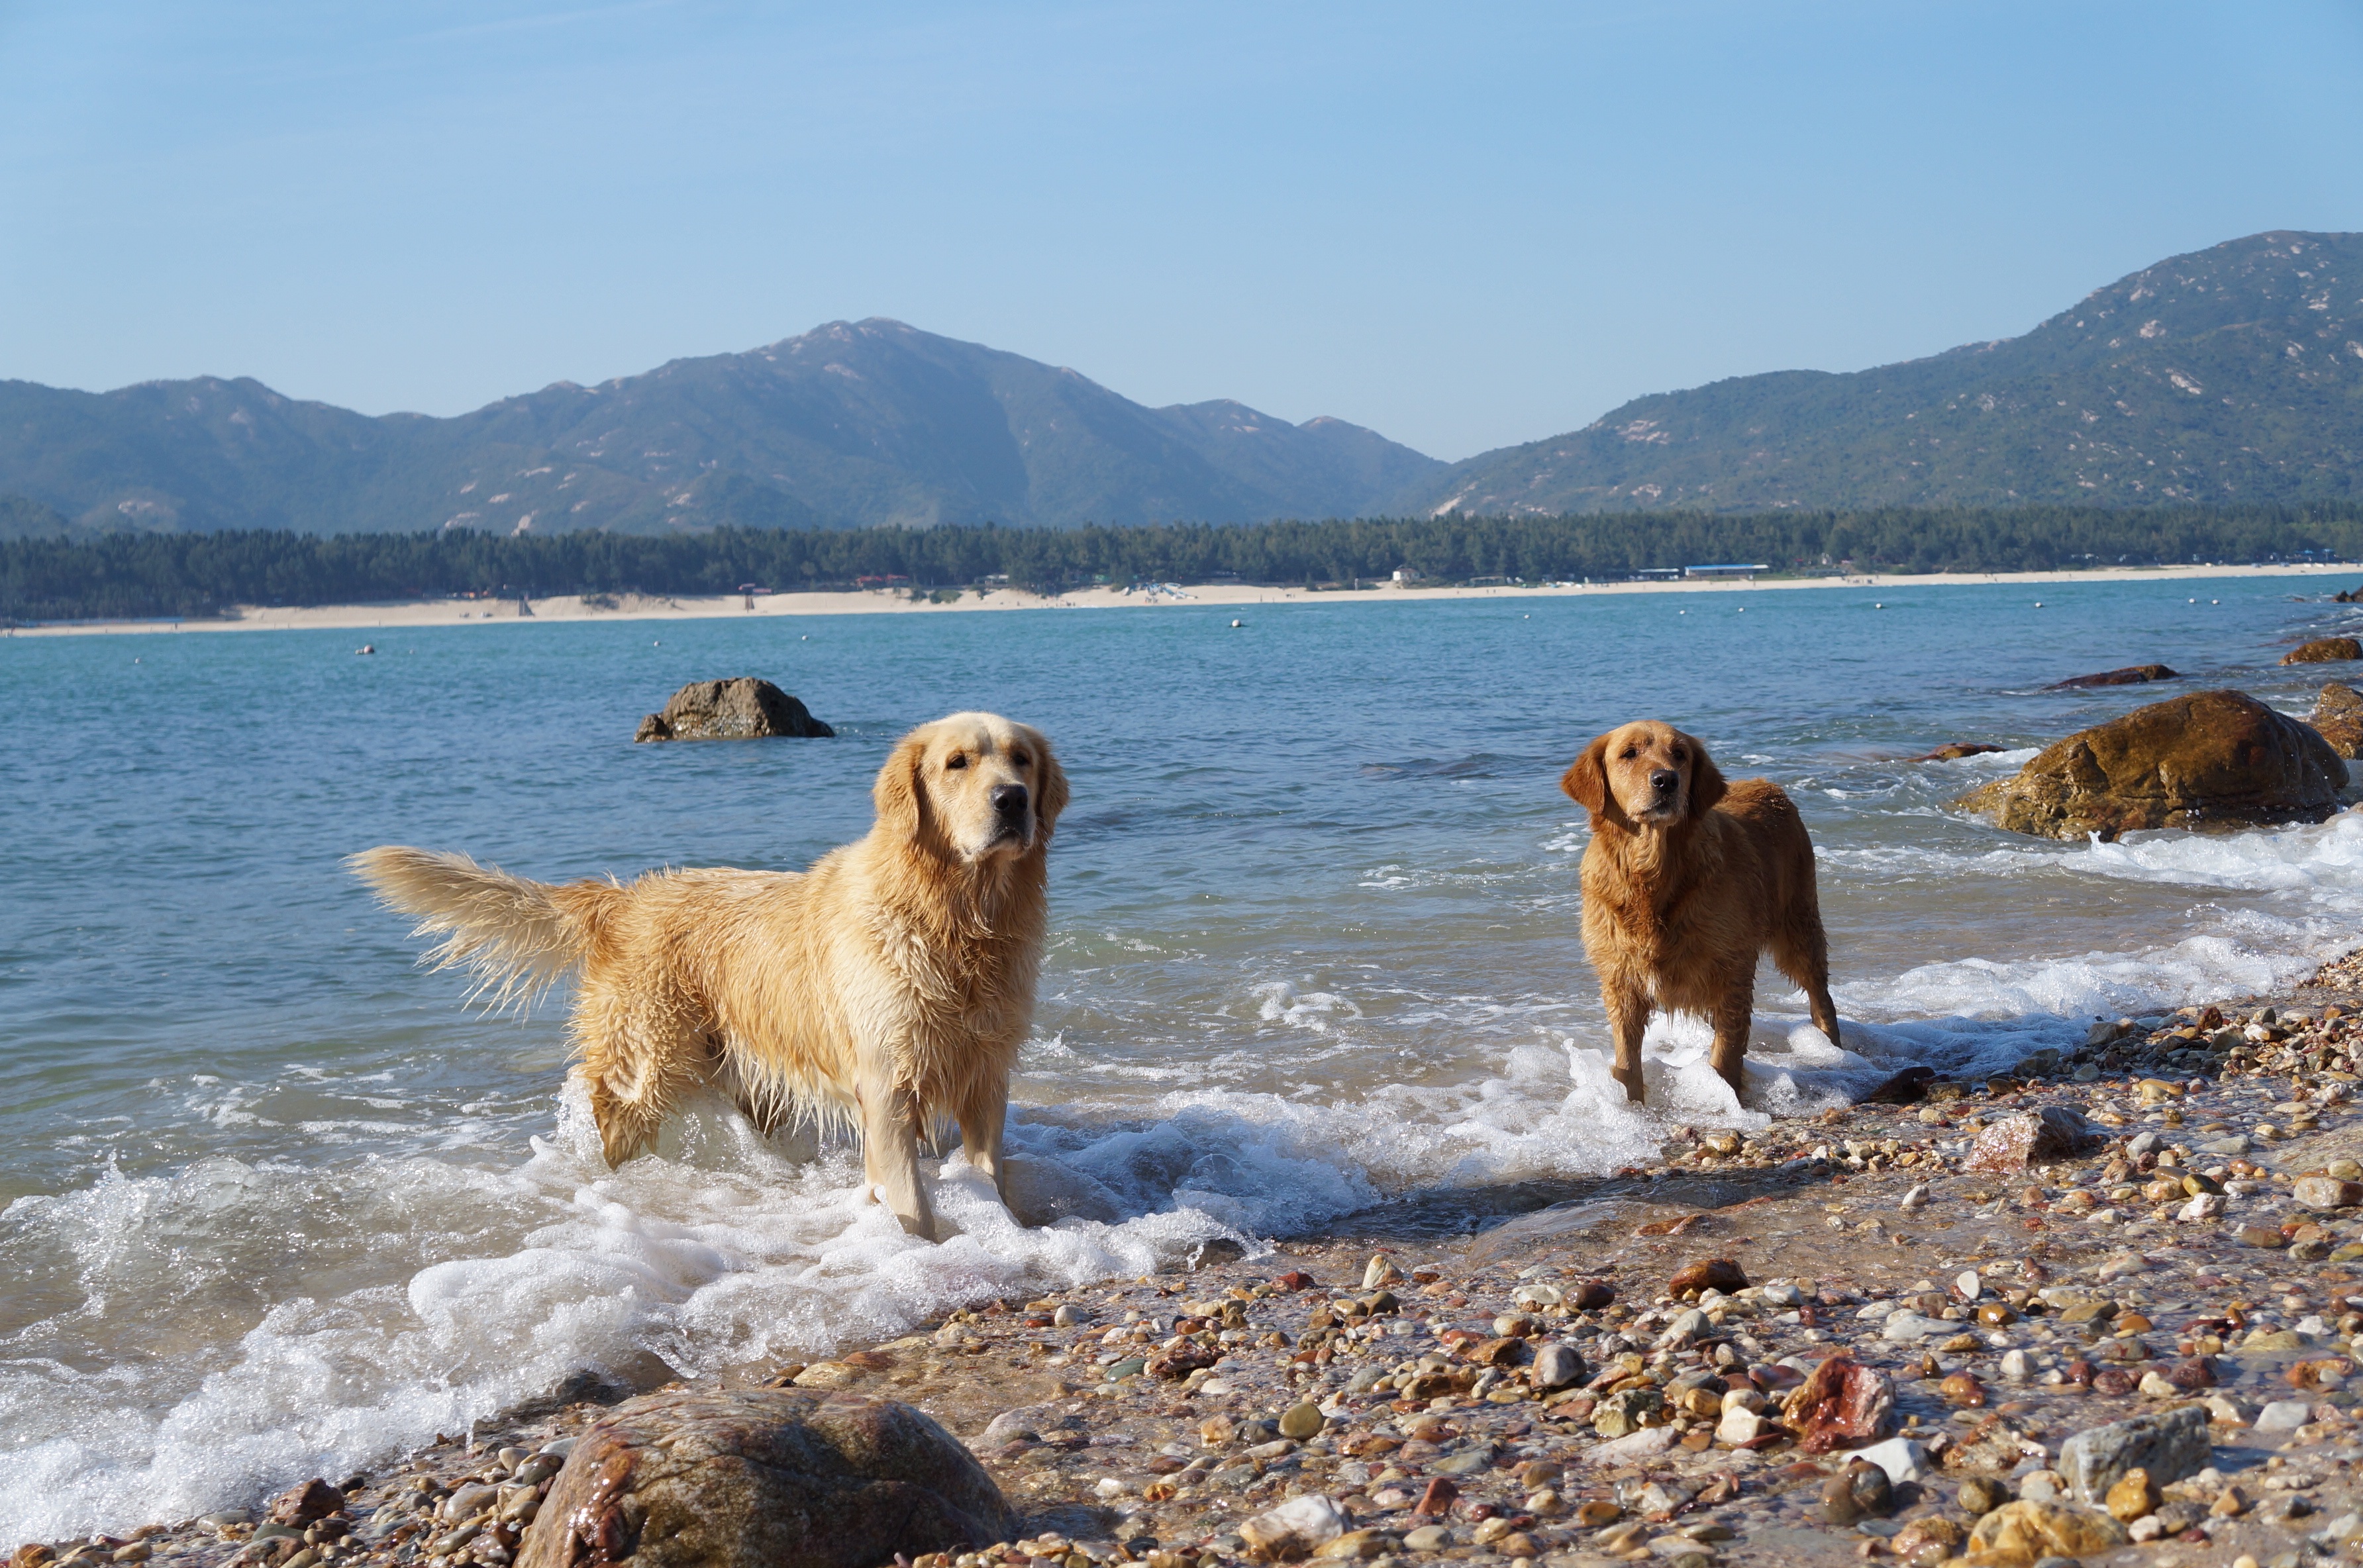
beach, sea, dog, mammal, golden retriever, beautiful, scene, the waves, blue sky and white clouds, dog like mammal, dog breed group